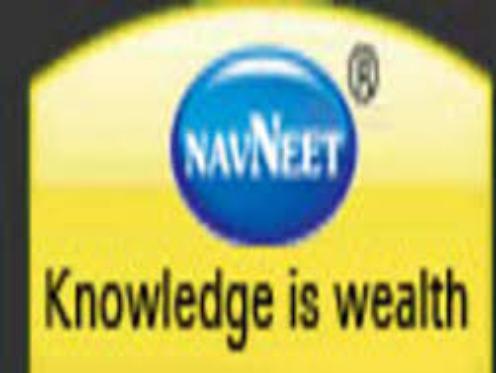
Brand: navneet
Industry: Necessities